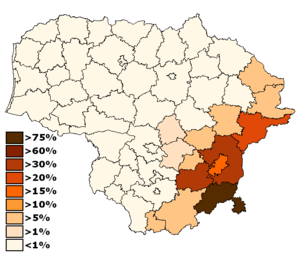
Les Polonais représentent 6,7 % de la population de la Lituanie ce qui fait de cette communauté, la 2ᵉ du pays après les Lituaniens. Cette communauté est surtout importante dans 5 municipalités.
L'Europe centrale est la région s'étendant au cœur du continent européen. Elle désigne un espace dont les contours flous et variables ne coïncident pas toujours avec les frontières des pays concernés. D'après les définitions, variant tant selon les auteurs que les époques, cinq à vingt-et-un États actuels peuvent être considérés comme centreuropéens. Au-delà de considérations strictement géographiques, l'Europe centrale désigne un ensemble partageant une trajectoire historique commune, laquelle a façonné un héritage culturel et politique singulier.